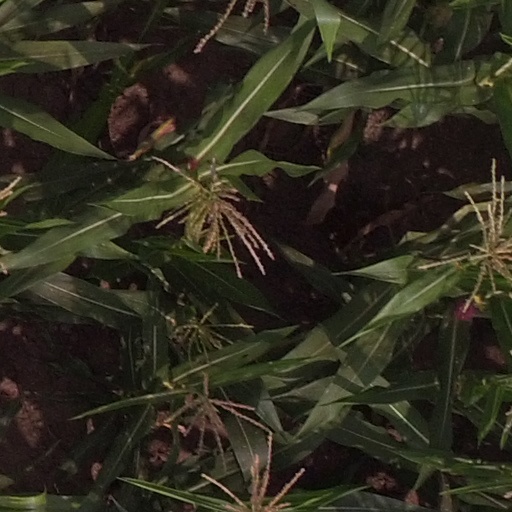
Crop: maize; corn